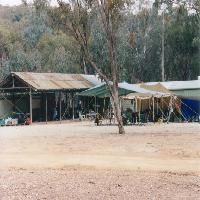
Weather: cloudy or overcast